George Griffith

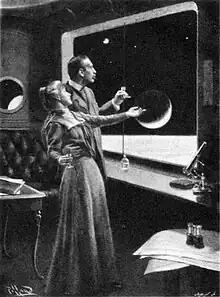
Original frontispiece to Griffith's "A Honeymoon in Space", by Harold H. Piffard

By 1899, Griffith had moved from his Kensington home in London to Littlehampton to be able to engage in sailing, a favourite pastime of his. That year, he first appeared in the British "Who's Who", and wrote the short stories "The Conversion of the Professor" and "The Searcher of Souls", published in the May issue of "Pearson's Magazine" and the Christmas number of "Pearson's Weekly", respectively. Both stories would be incorporated into novels by Griffith towards the end of his life: the former into "The Mummy and Miss Nitocris" (1906) and the latter into "A Mayfair Magician" (1905); the science fiction scholar Brian Stableford comments that this was a forerunner to the concept of fix-up novels that would later become commonplace within science fiction. Griffith once again travelled abroad in late 1899, this time to Australia, and unusually at his own expense rather than as part of an assignment. During his time there, he wrote "A Honeymoon in Space", a scientific romance novel about a newlywed couple traversing the Solar System. In a first for Griffith, it was serialized in the upmarket "Pearson's Magazine"—albeit in an abridged form—in six parts under the title "Stories of Other Worlds", January–July 1900. Pearson published the full story in book format under Griffith's original title in 1901. It was the last outright success of Griffith's career.